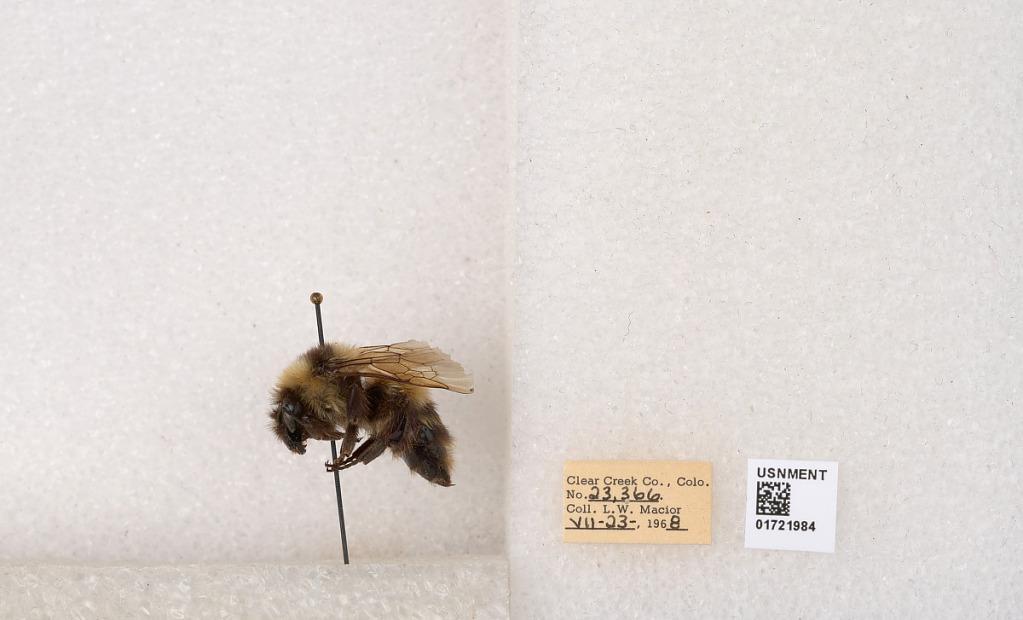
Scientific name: Bombus kirbyellus
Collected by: L. Macior
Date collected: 1968-7-23
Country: United States
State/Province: Colorado
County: Clear Creek
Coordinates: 39.6891, -105.644